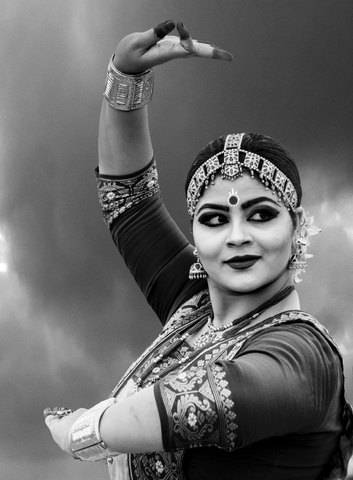
Dance form: sattriya